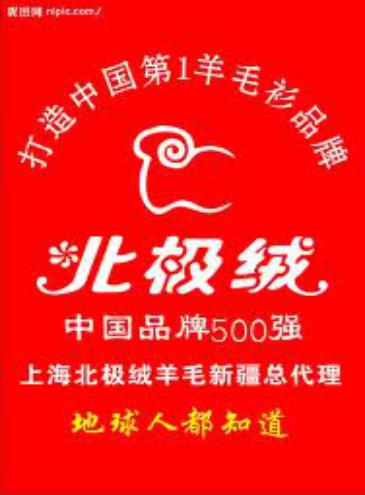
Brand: BeiJiRong
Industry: Clothes